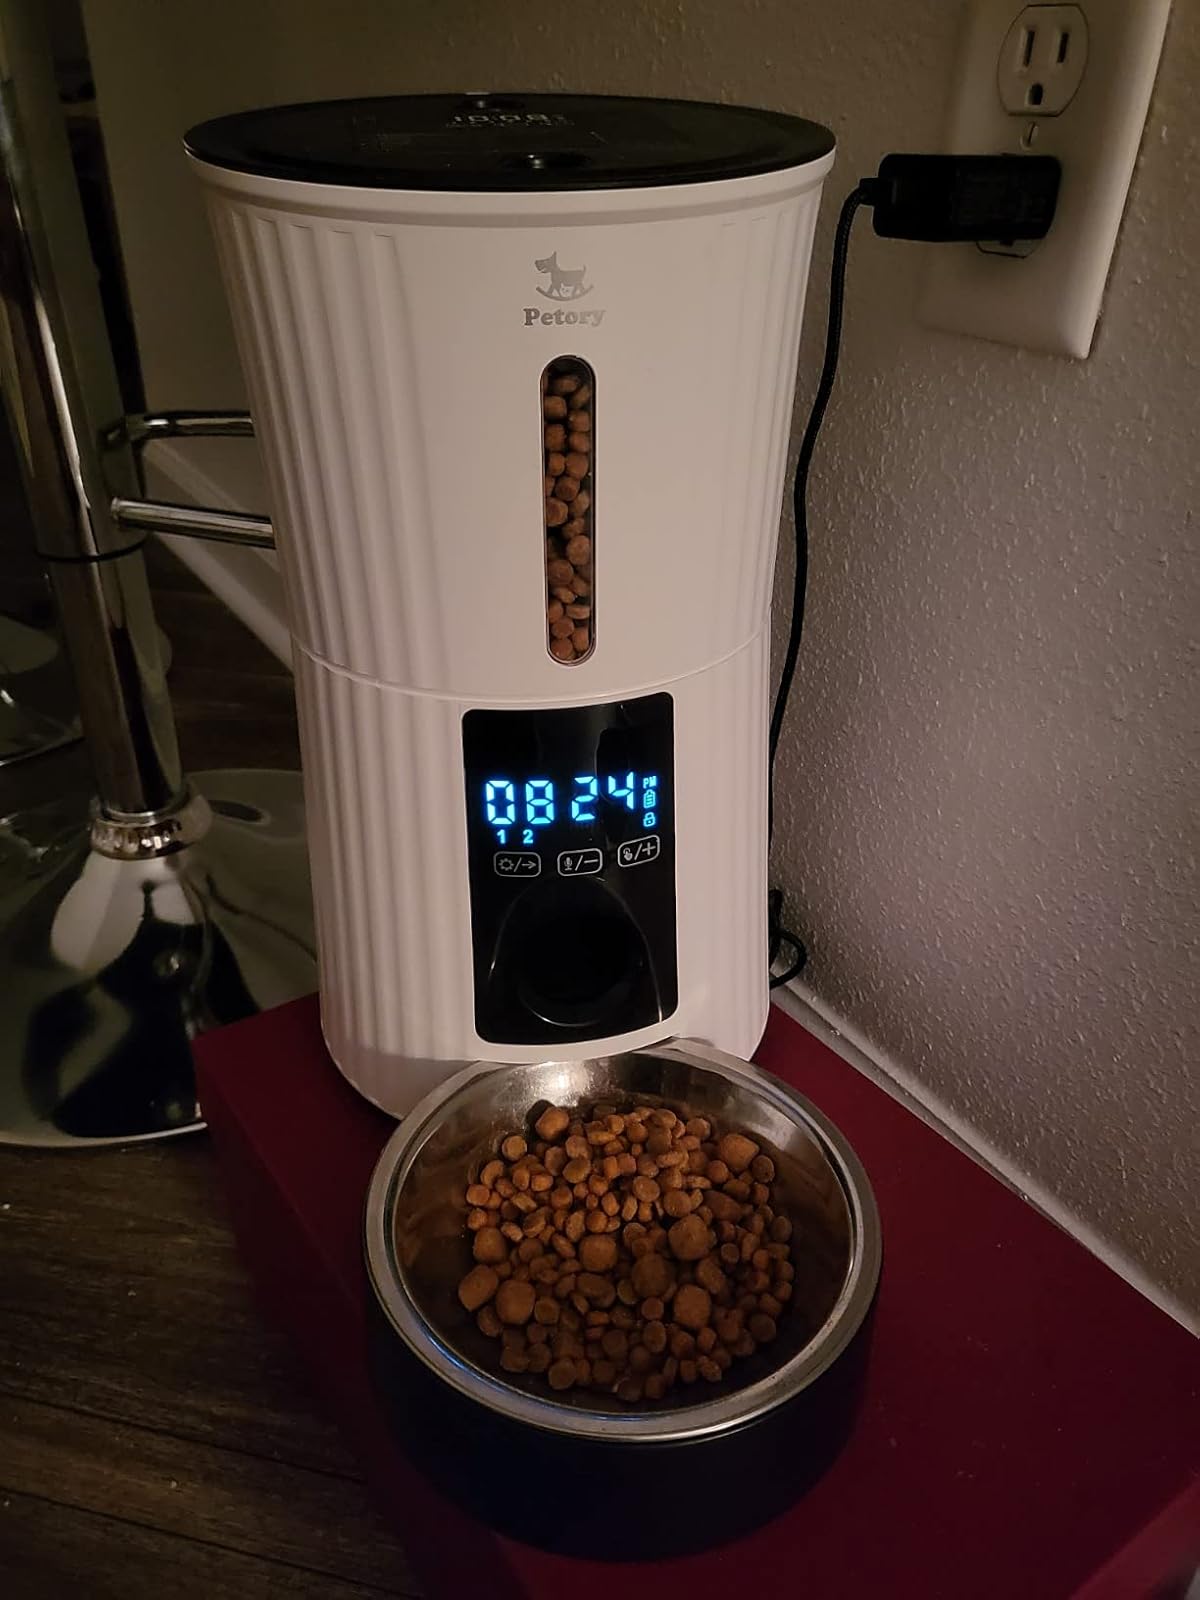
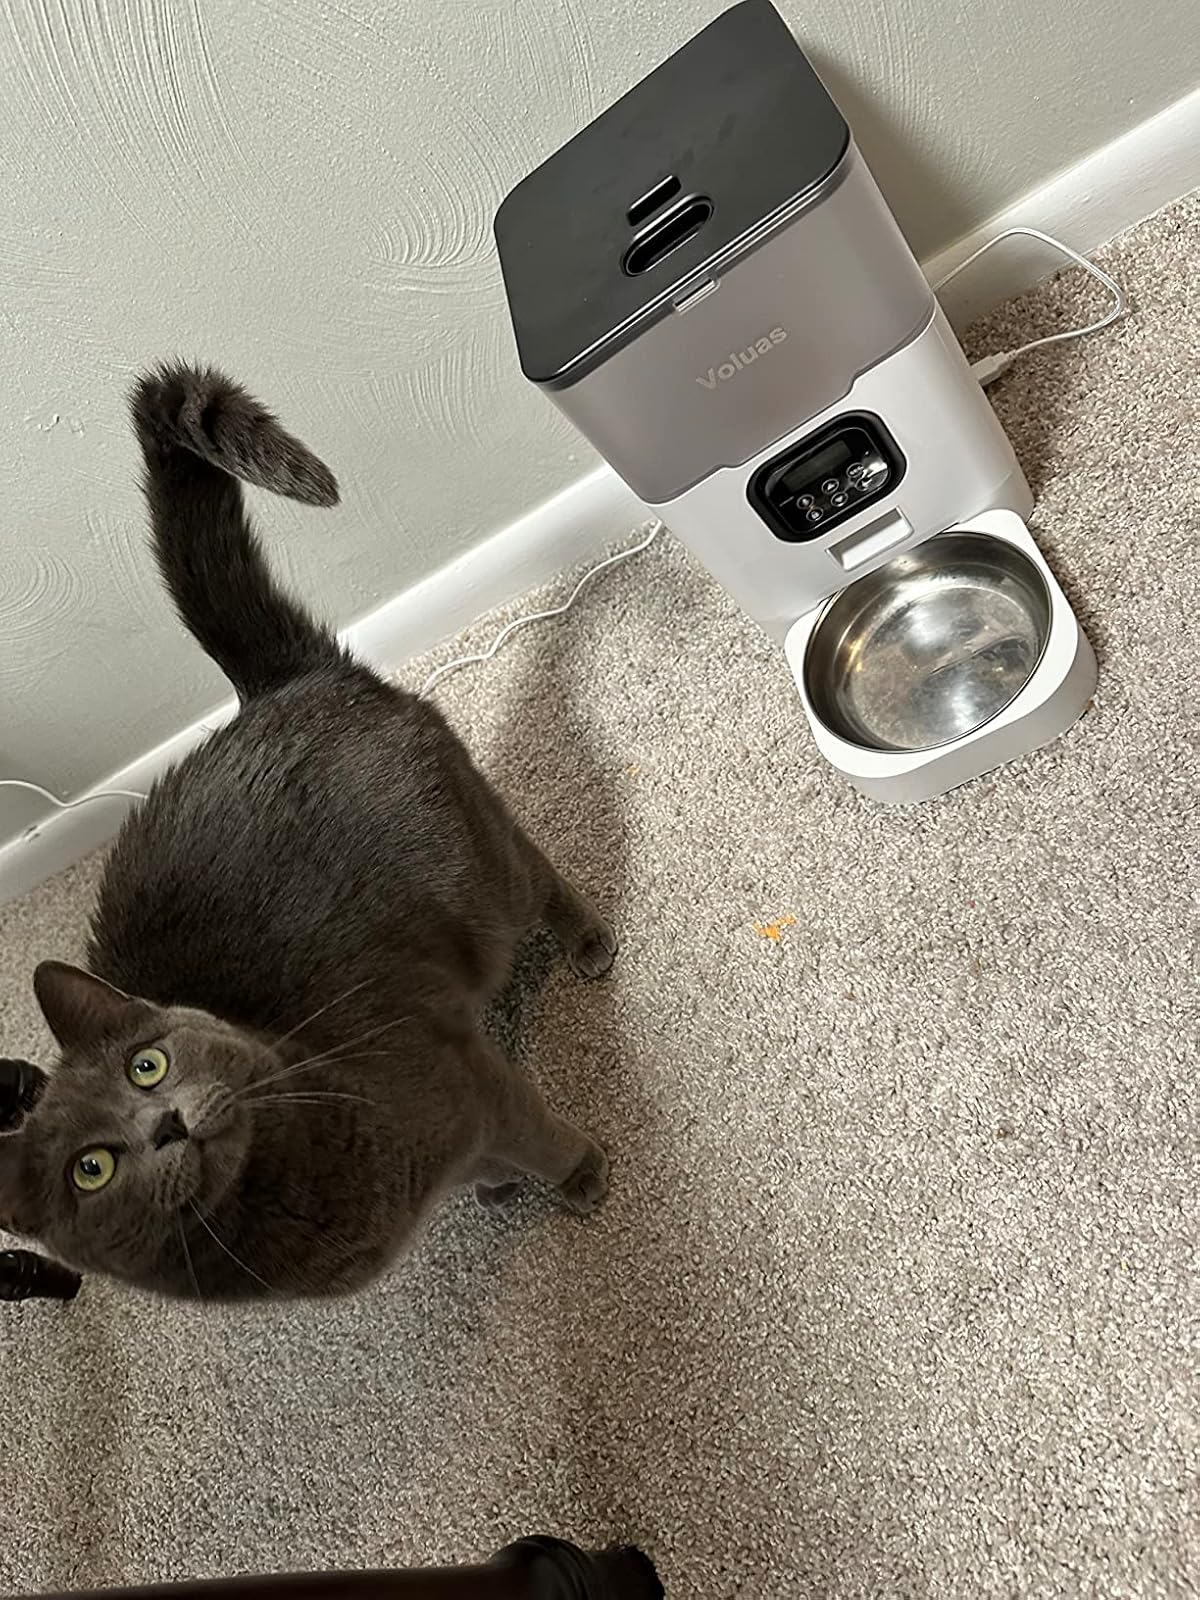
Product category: items_feeder
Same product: no